Fourragère

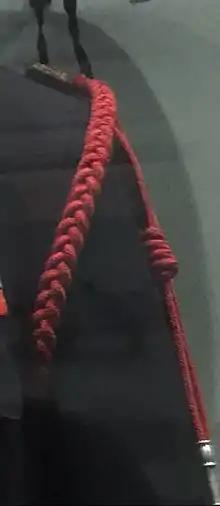
The "fourragère" of the Order of the Legion of Honor

The other is that to the extent that an aiguillette is a form of "fourragère", the wearing of armor by European knights required the use of ropes with metal tabs and a squire to cinch the armor into place—the squire would carry these cords over his shoulder, hence the association with aides de camp.